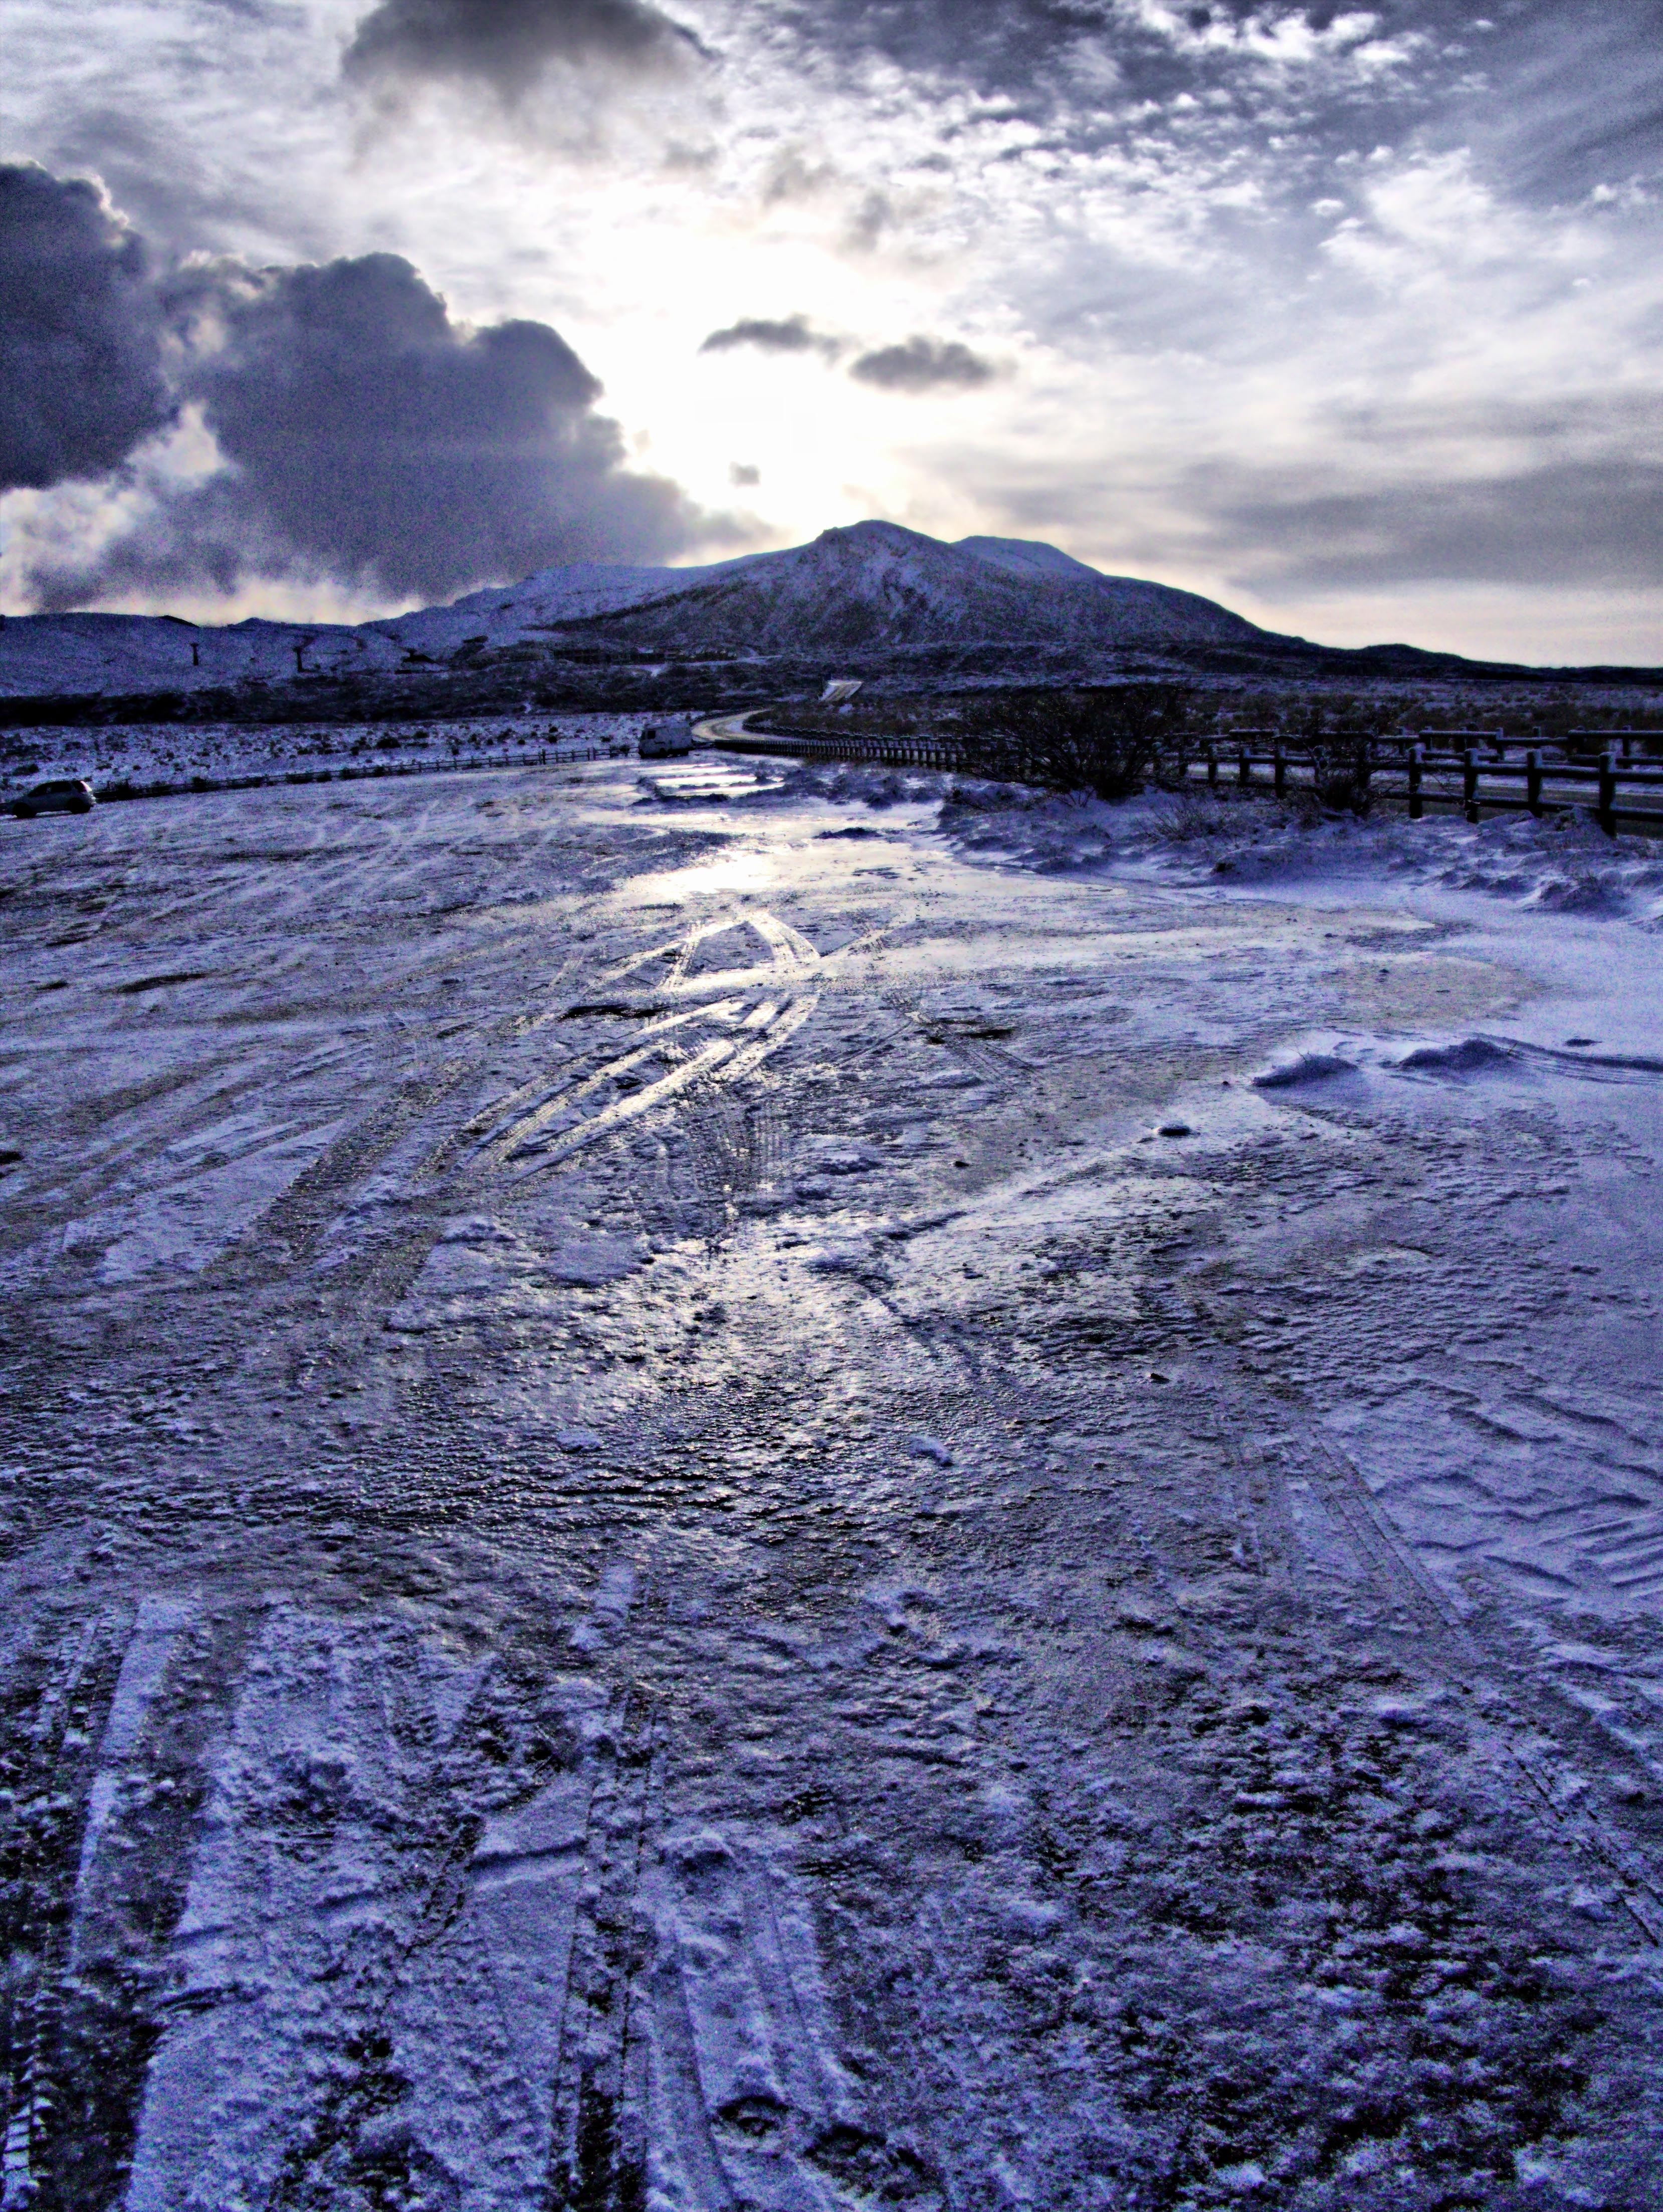
landscape, sea, coast, nature, ocean, wilderness, mountain, snow, winter, light, cloud, sky, sun, wave, lake, frost, dawn, dusk, ice, reflection, weather, volcano, arctic, japan, kumamoto, aso, asahi, season, hdr, loch, tundra, arctic ocean, natural environment, geological phenomenon